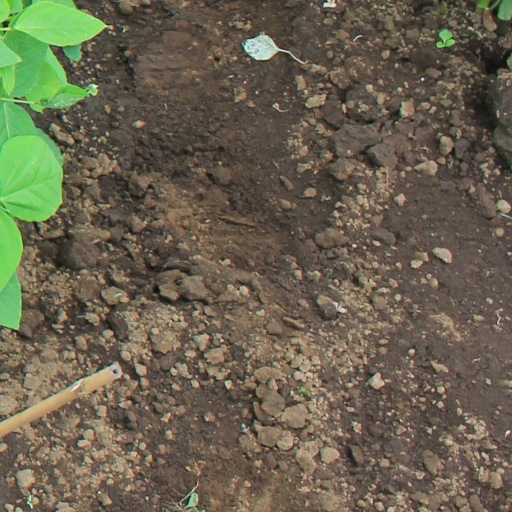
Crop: soybean